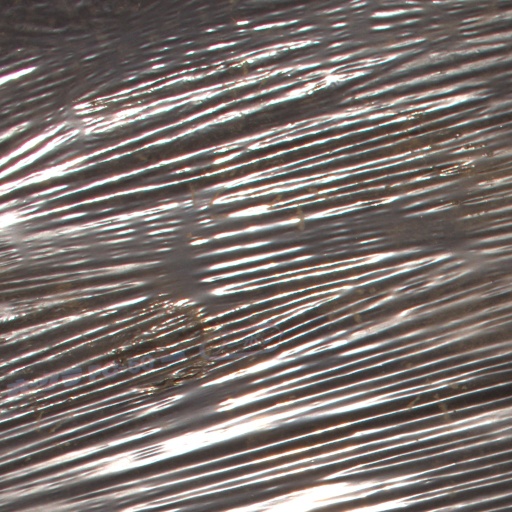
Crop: Jerusalem artichoke